Monarch butterfly

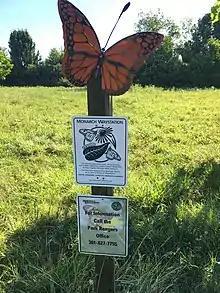
A monarch waystation near the town of Berwyn Heights in Prince George's County, Maryland (June 2017)

Monarchs obtain moisture and minerals from damp soil and wet gravel, a behavior known as mud-puddling. The monarch has also been noticed puddling at an oil stain on the pavement.